The Kids of Degrassi Street

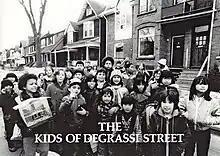
"The Kids of Degrassi Street" title card

The Kids of Degrassi Street is a Canadian children's television series created by Kit Hood and Linda Schuyler. The first entry in the "Degrassi" franchise and the only one to focus on children instead of teenagers, it follows the lives of a group of children living on De Grassi Street in Toronto. It was produced by Hood and Schuyler's independent company Playing With Time. The series originated as a collection of annual standalone short films that started with "Ida Makes a Movie," a live-action adaptation of the Kay Chorao book which premiered on the CBC on December 8, 1979. It became a full series in 1982 when the CBC ordered five more episodes.